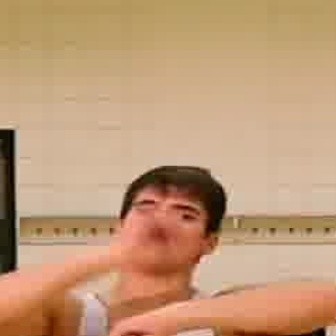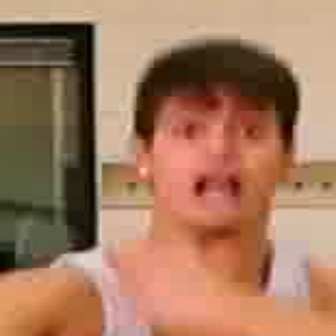
  Please identify the target specified by the bounding box [127,190,203,266] in the first image and locate it in the second image. Return the coordinates in [x_min,y_min,x_max,y_max] format.
Answer: [145,89,275,220]